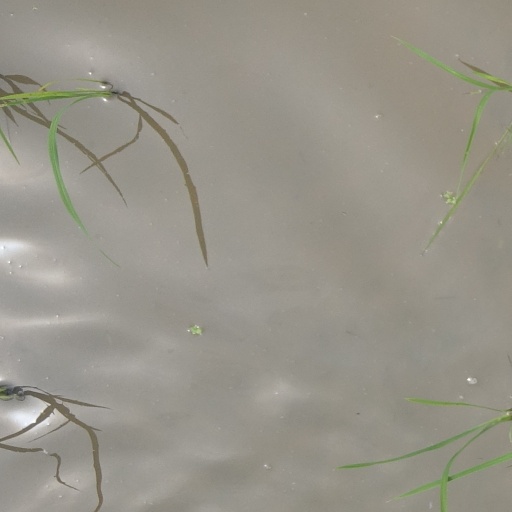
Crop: rice